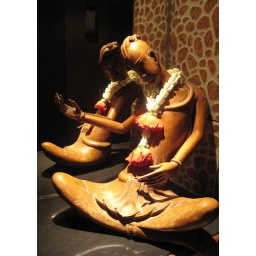
found this by the bathroom sink in one of the restaurants